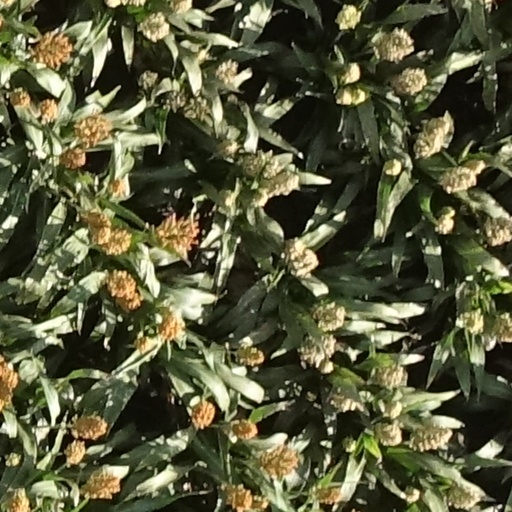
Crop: sorghum